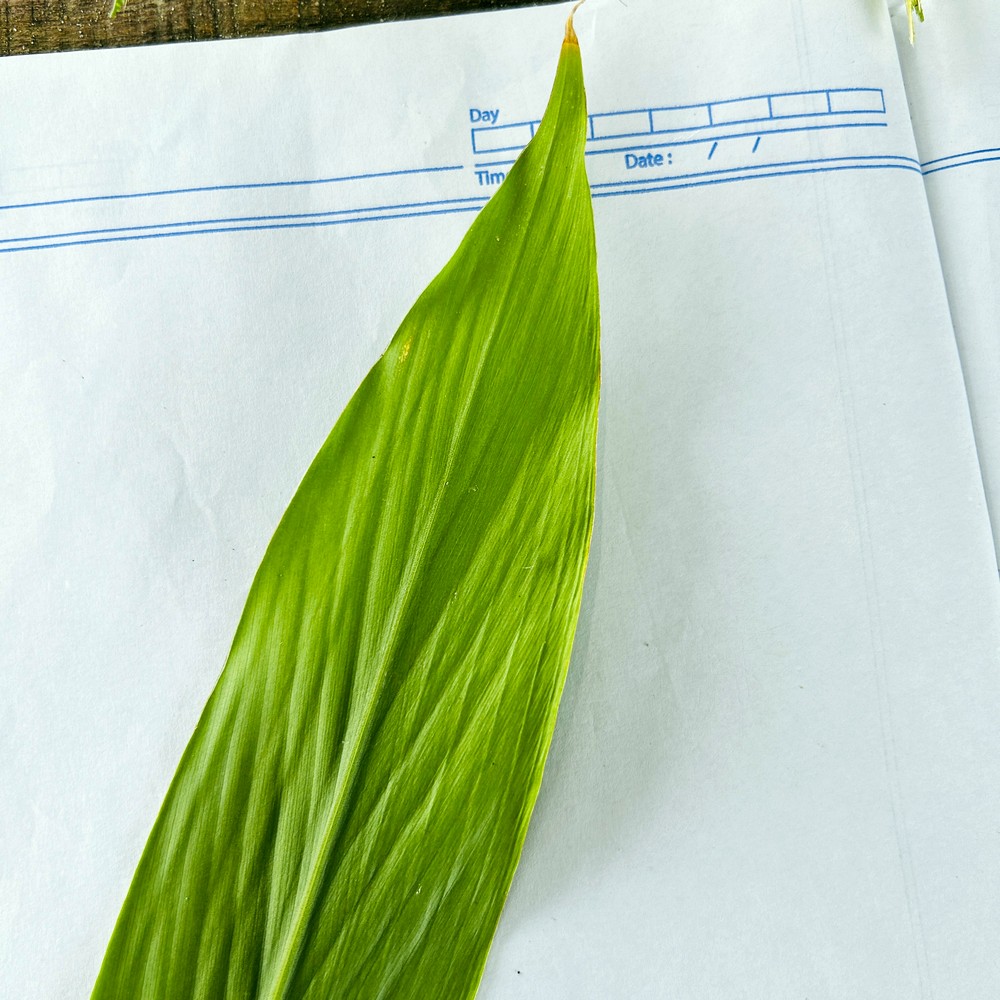
Label: Healthy Leaf